History of the Middle East

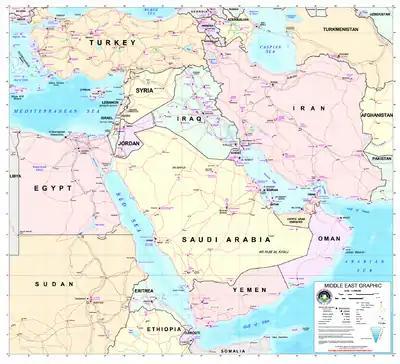

The British Mediterranean Fleet, commanded by admiral Horatio Nelson, 1st Viscount Nelson, sailed to Egypt to fight the French navy. On land, in July 1798, the French won against the Mamluks at the Battle of the Pyramids. However, at the Battle of the Nile in August, Napoleon's fleet at Abu Qir was greatly damaged by the Mediterranean Fleet. French communication lines were severed, and Napoleon worked to make his commandable soldiers self-sufficient. The Egyptians resented French occupation, and were further angered in September, when Ottoman sultan Selim III declared war on France. In February 1799, Napoleon marched the French into Ottoman Syria and besieged Acre, a strategic position beneficial for them to capture. The siege failed, and in May, the Napoleon brought his forces back into Egypt. In July, Ottoman naval forces arrived at the shore of Abu Qir, but failed to maintain a bridgehead so they could fight the French on land. Napoleon decided to return to France, and in August, the French fleet successfully sailed past the British and went home.